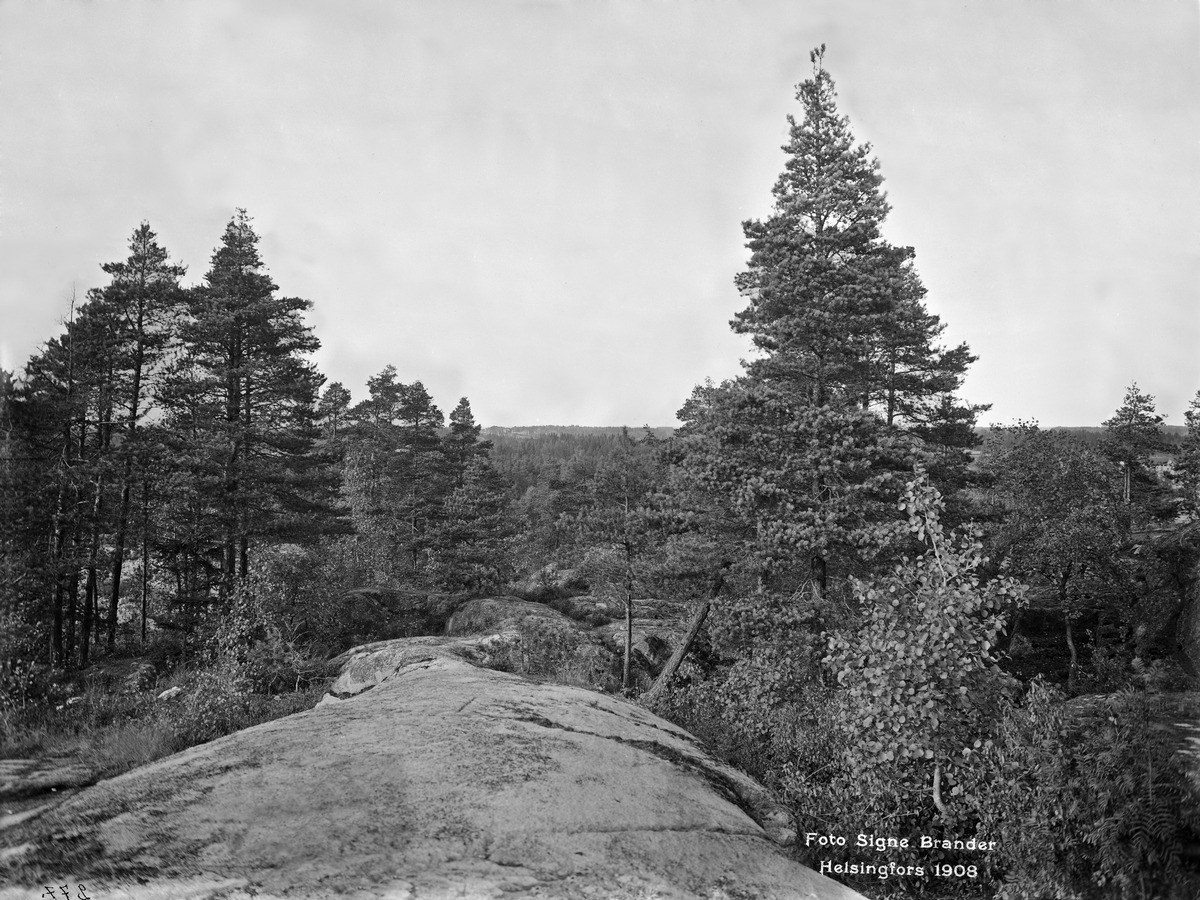
Näköala Alppilan vesisäiliön luota koilliseen
sisällön kuvaus: Näköala Alppilan vesisäiliön luota koilliseen. mustavalkoinen
Kuvaaja: Brander, Signe, valokuvaaja
Ajankohta: kuvausaika 1908
Paikka: Suomi, Uusimaa, Helsinki, Alppila Helsinki
Aiheet: rakentamattomat alueet, metsät